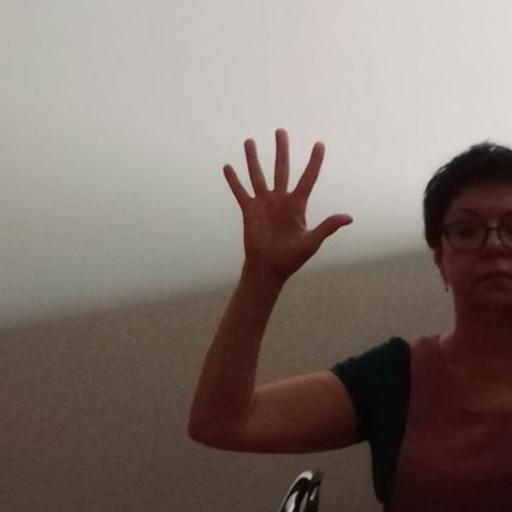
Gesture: palm